Dust mite allergy

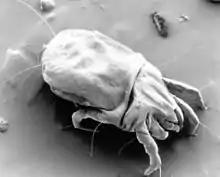
A scanning electron micrograph of a female dust mite

Dust mite allergy, also known as house dust allergy, is a sensitization and allergic reaction to the droppings of house dust mites. The allergy is common and can trigger allergic reactions such as asthma, eczema or itching. The mite's gut contains potent digestive enzymes (notably peptidase 1) that persist in their feces and are major inducers of allergic reactions such as wheezing. The mite's exoskeleton can also contribute to allergic reactions. Unlike scabies mites or skin follicle mites, house dust mites do not burrow under the skin and are not parasitic.